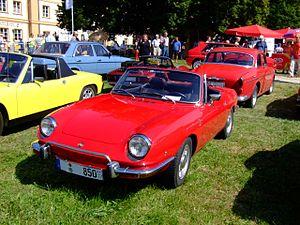
La Fiat 850, lancée en 1964 sous le nom de projet 100G, est une petite berline familiale, 4 places, 2 portes, à moteur 4 cylindres placé à l'arrière de 843 cm³ refroidi par eau. Elle sera produite de 1964 à 1972 en Italie.
Le Trio de l'étrange est la cinquième histoire de la série Yoko Tsuno de Roger Leloup. Elle est publiée pour la première fois du nᵒ 1726 au nᵒ 1742 du journal Spirou, puis en album en 1972.